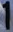
Number: 1